Bangar, Brunei

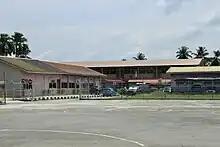
Sultan Hassan Primary School

Bumiputera Main Complex has a variety of stores are housed on the three floors of this building, including a grocery store, a handicraft and souvenir shop, a cake shop, restaurants, a textile shop, a dhobi, a travel agency, and many more.